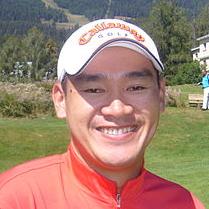
Age: 30